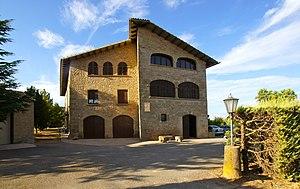
Cardona (Bergús), Catalogne: Ferme La Garriga: façada méridionale